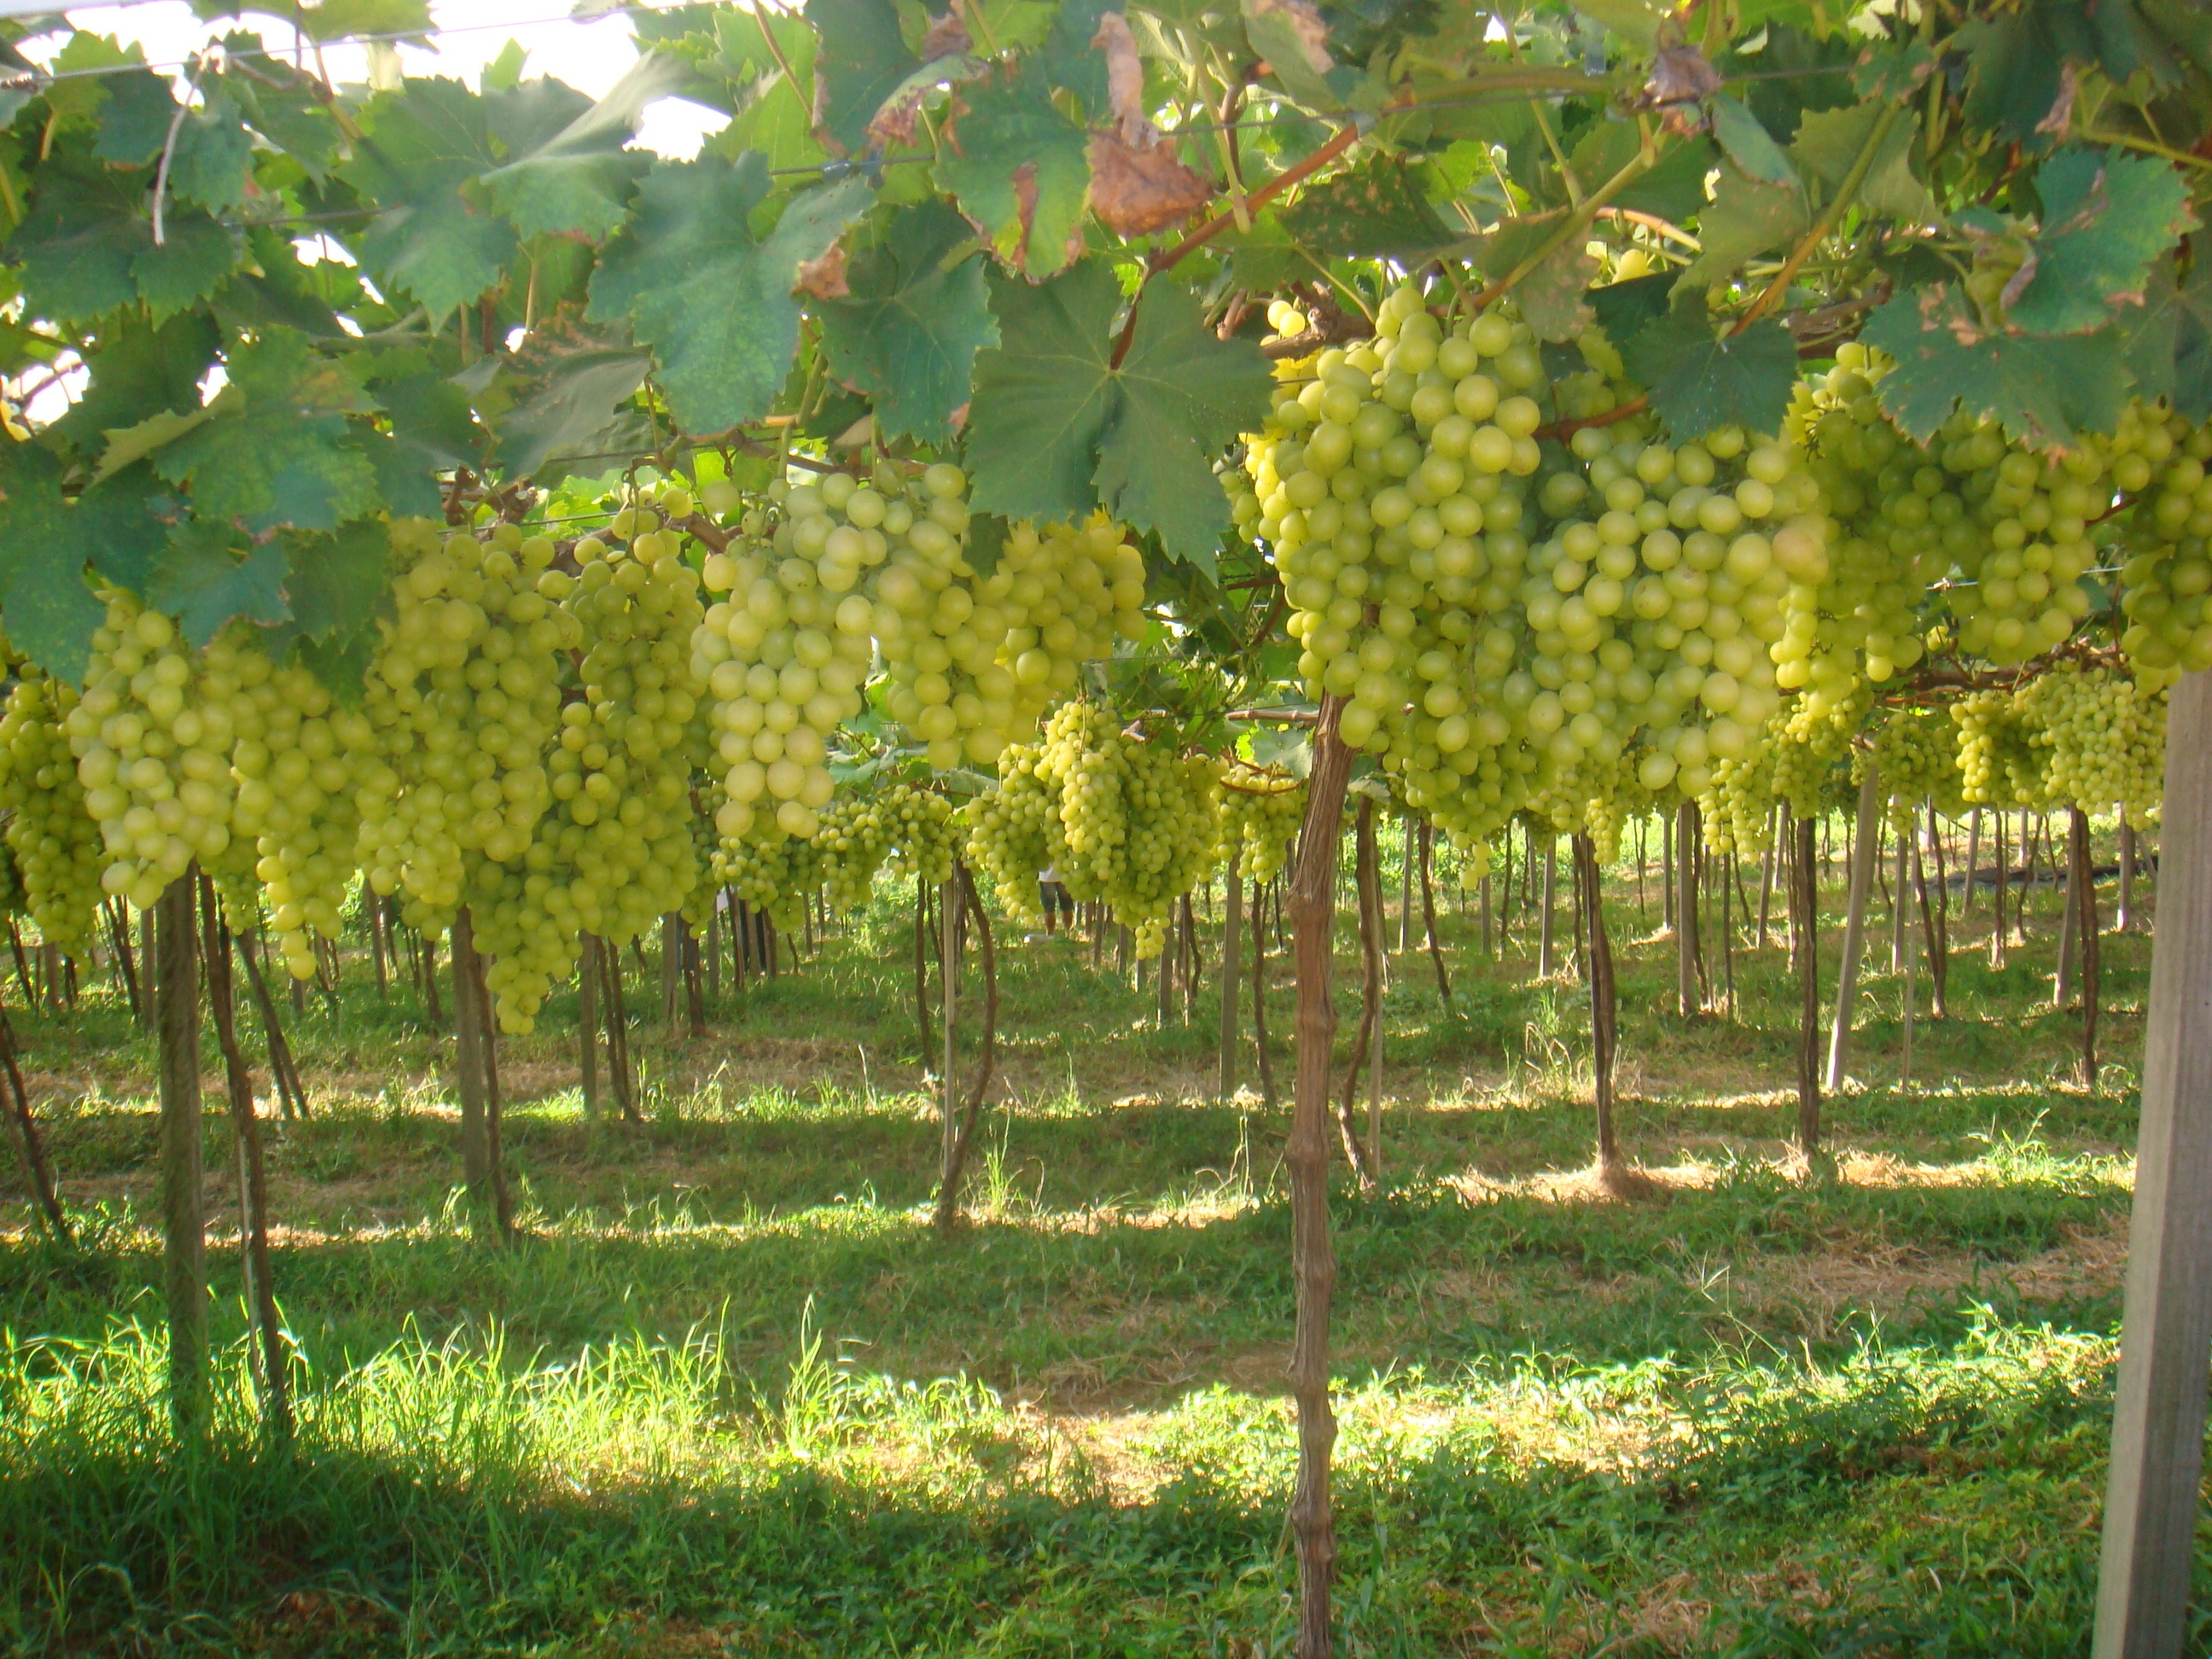
tree, plant, grape, vine, vineyard, fruit, food, produce, agriculture, shrub, grapes, flowering plant, vitis, land plant, grapevine family